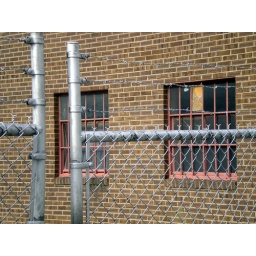
The barbed wire fence and broken windows of the Post Office building in my neighborhood